Engadin

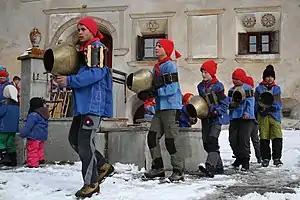
Chalandamarz in Guarda

In the Upper Engadine, as a result of the strong influx of people related to tourism, mainly from outside of Switzerland (mainly from Italy, Austria, Germany), the number of (Swiss) German and Italian speakers outnumber Romansh speakers, and in the heavily touristed village of St. Moritz there are few Romansh speakers to be found. In the Lower Engadine, Romansch is still the most widely spoken language, but almost all of the people also speak the Grisonian Swiss German and (the Swiss variety of) Standard German as a second and third language. Most place signs in both the Upper and Lower Engadine show both languages (German/Italian and Romansh), e.g. St. Moritz - San Murezzan, Sils - Segl, Celerina - Schlarigna.